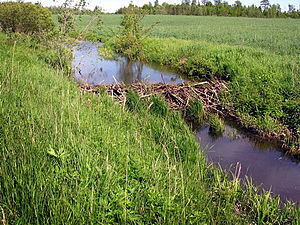
Bæver / Galleri
Bæveren, også kaldet europæisk bæver, er en stor gnaver i familien bævere. Den var nær udryddelse i begyndelsen af 1900-tallet på grund af jagt, men er siden genudsat mange steder i Europa og Asien, hvor den nu findes fra Storbritannien til Kina og Mongoliet. I Danmark blev den genudsat i 1999.